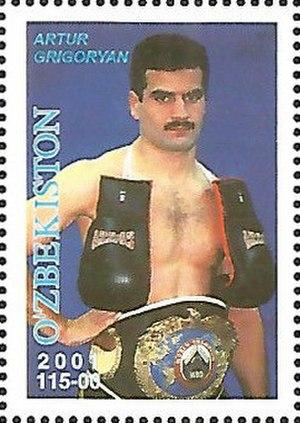
Artur Grigoryan est un boxeur ouzbek né le 20 octobre 1967 à Tachkent.